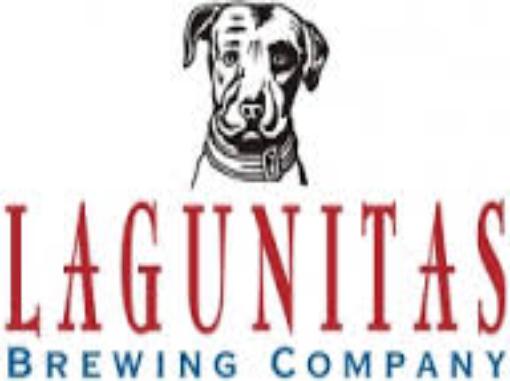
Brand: Lagunitas
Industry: Food